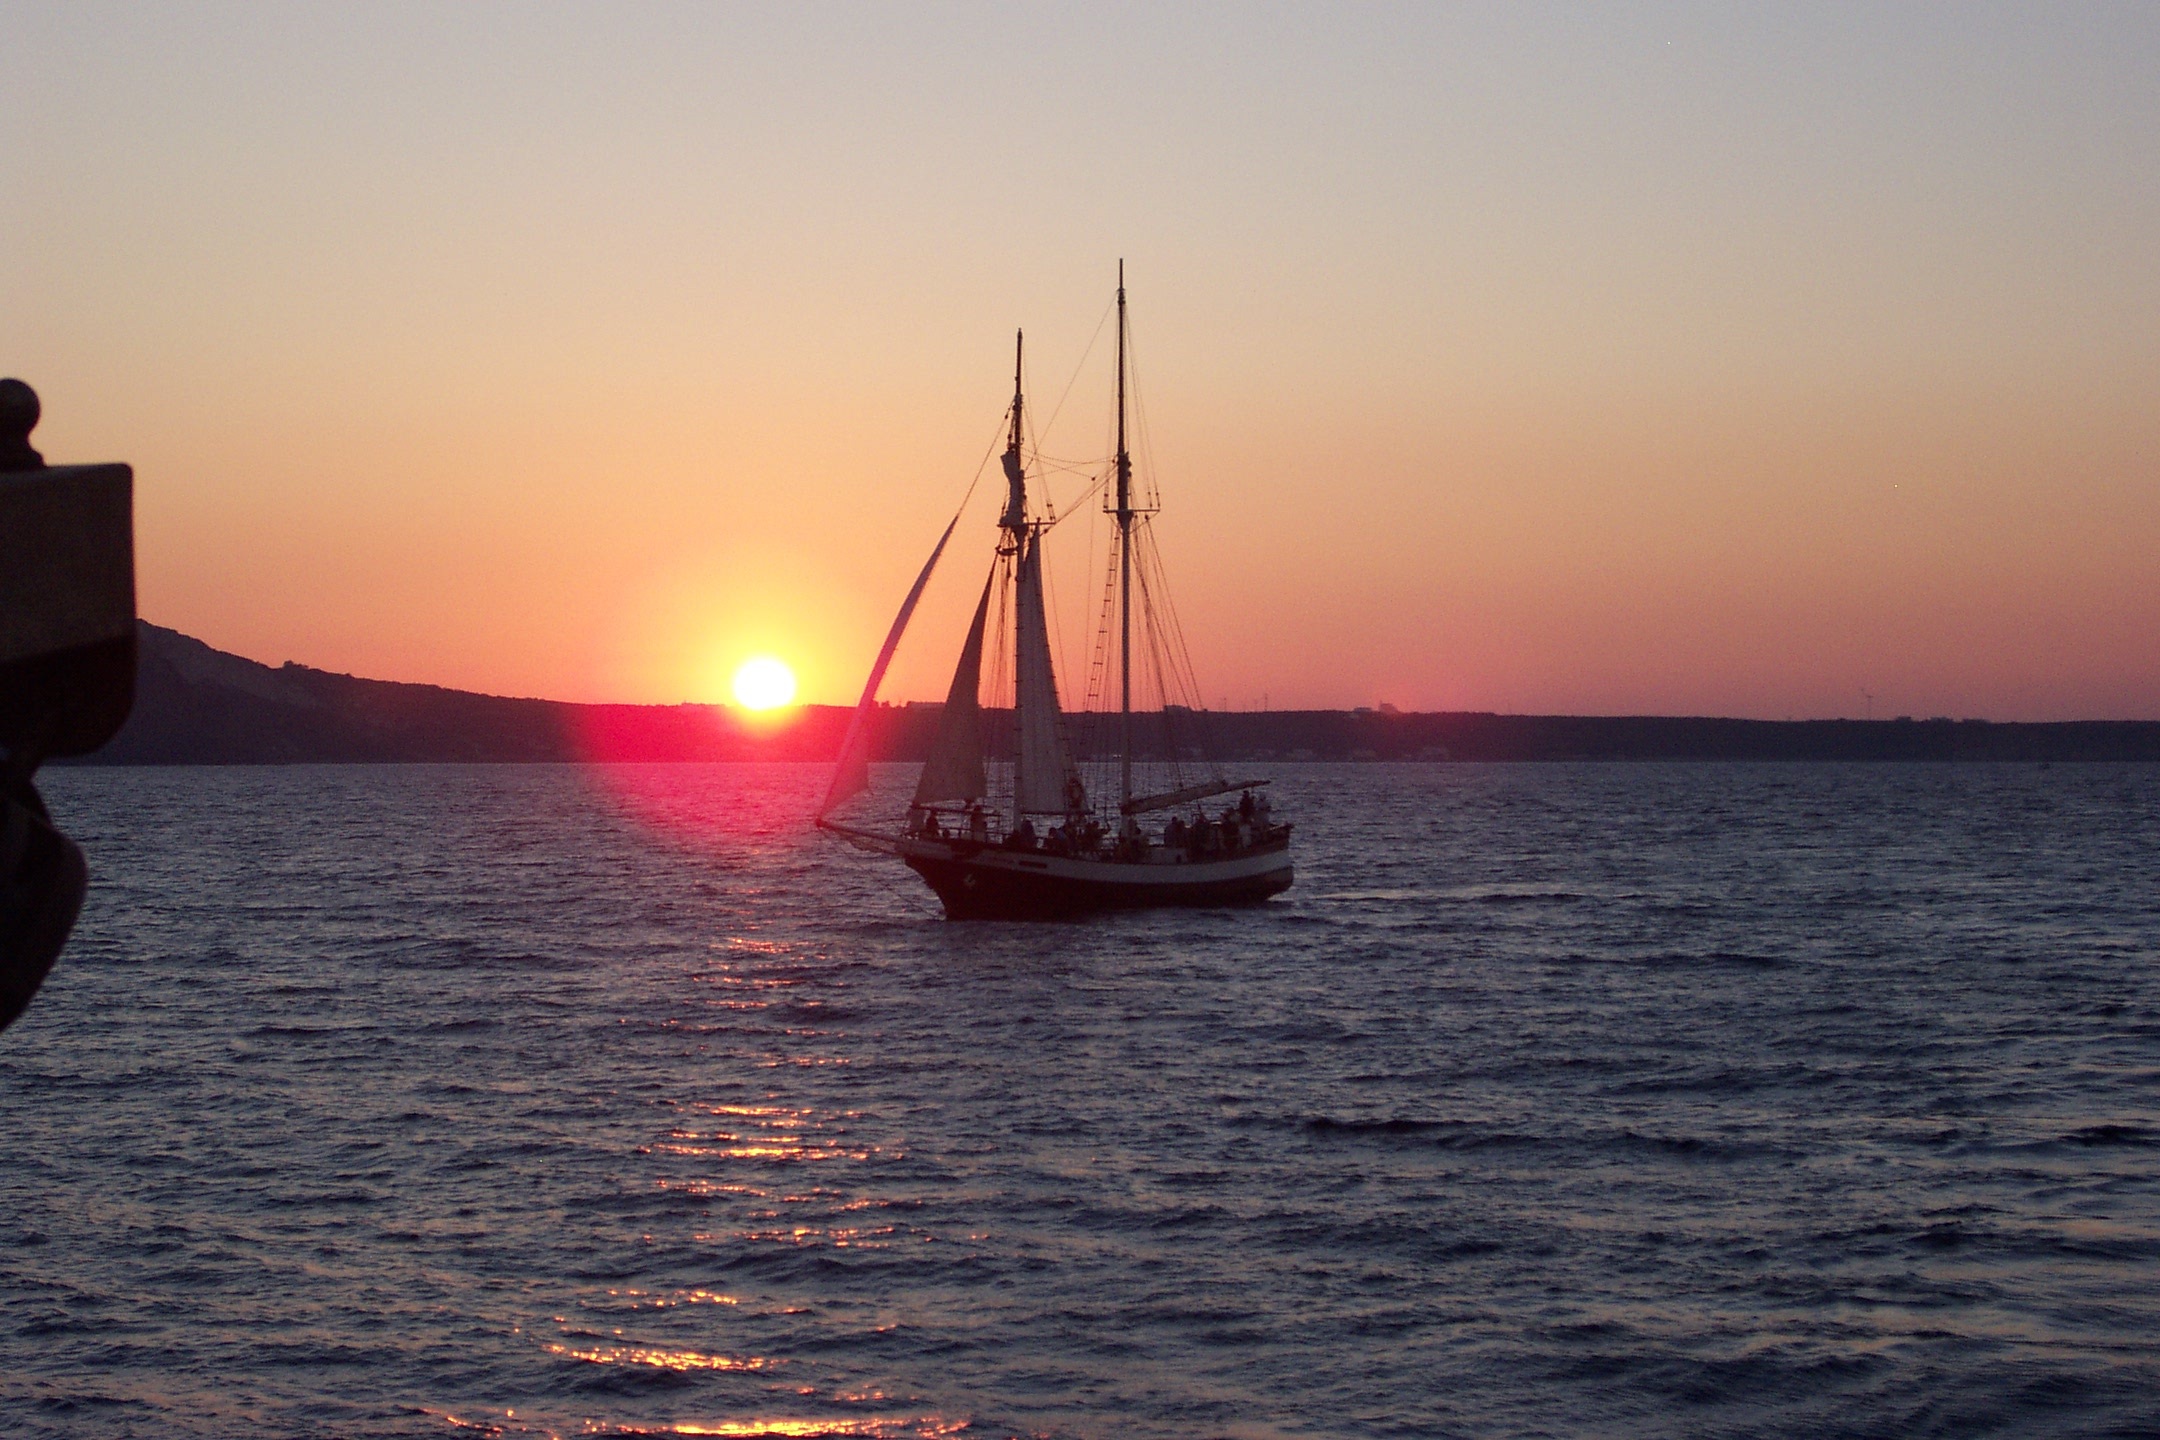
sea, coast, ocean, horizon, sunrise, sunset, boat, morning, wave, dawn, dusk, evening, vehicle, sailing, bay, romantic, sailboat, santorini, sail, greece, sailing vessel, watercraft, abendstimmung, sailing ship